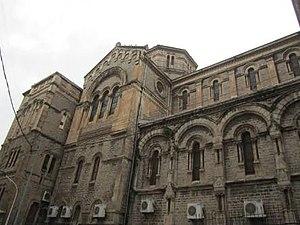
La wilaya d'Alger abrite des centaines de mosquées réparties dans ses 57 communes.